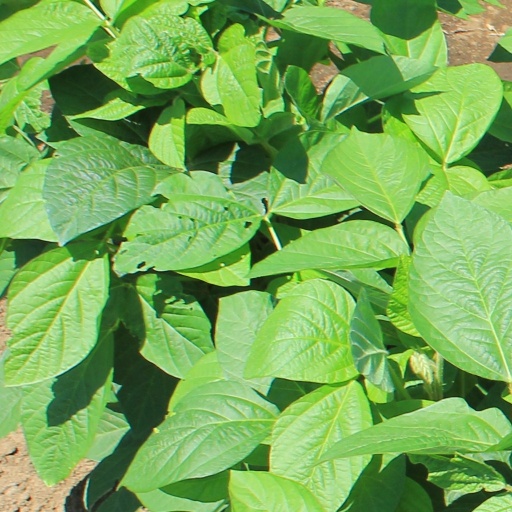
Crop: soybean